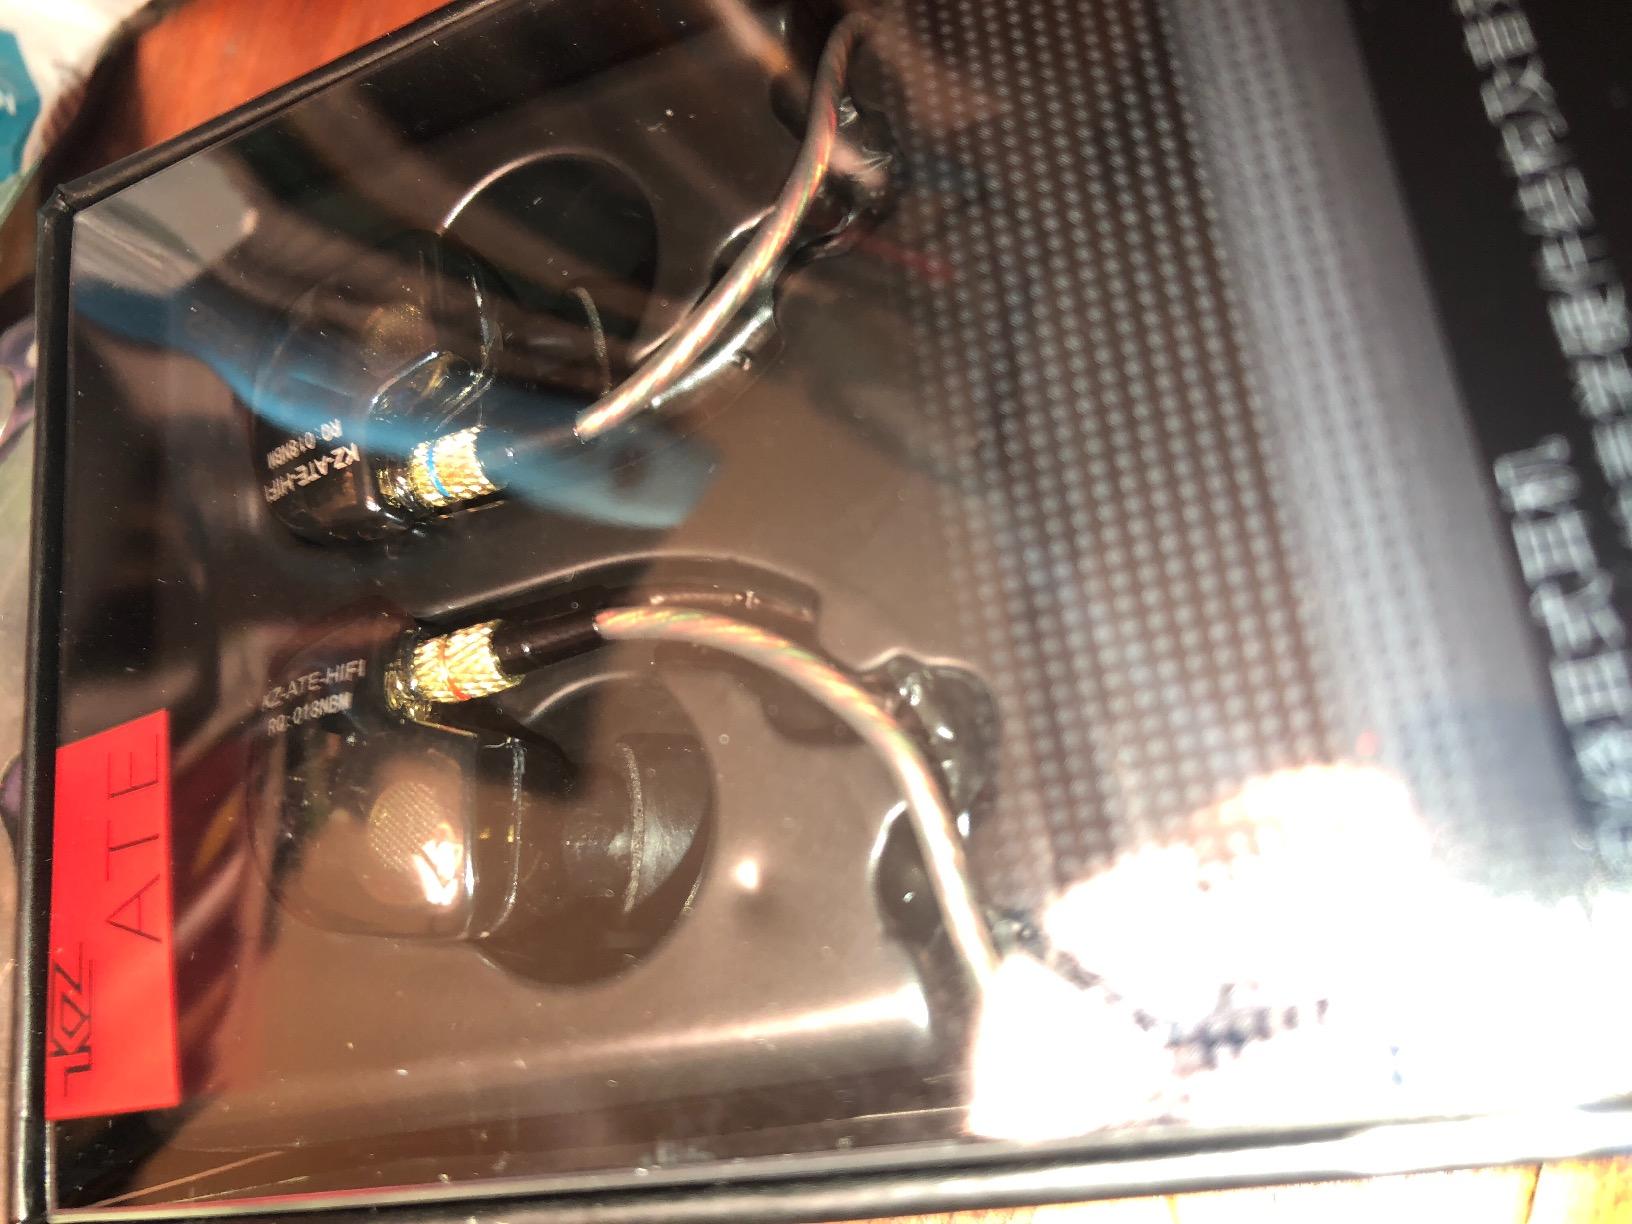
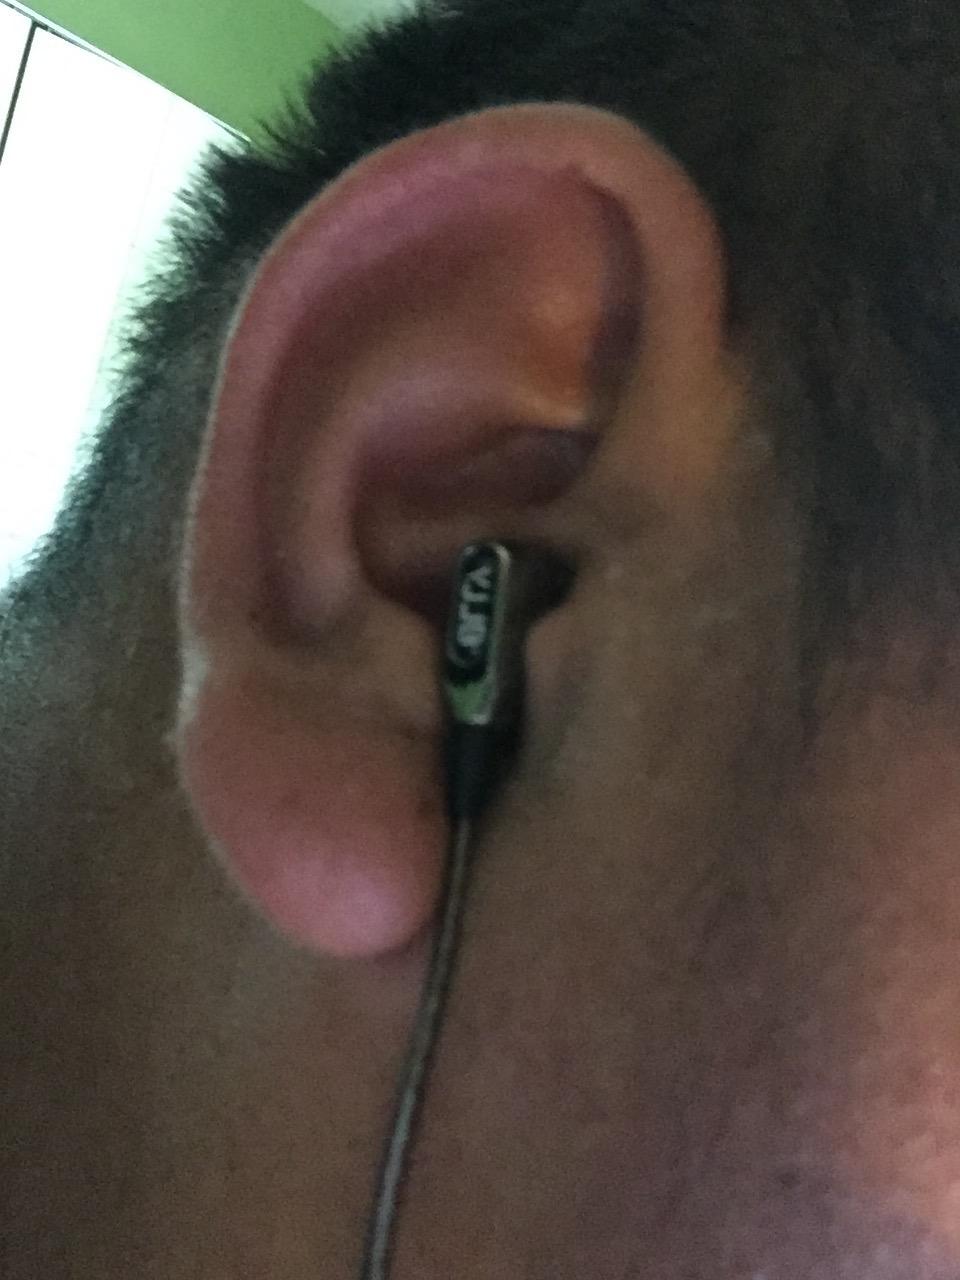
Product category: headphones
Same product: no